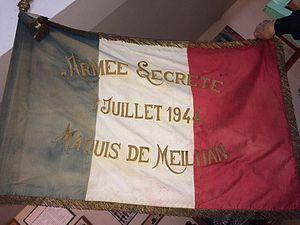
Photographie prise au musée de la Résistance à Auch (32), dans la section réservée au maquis de Meilhan
Le Musée de la Résistance et de la Déportation d'Auch est un musée départemental créé le 5 octobre 1975 et situé à Auch en France. On y trouve de nombreuses pièces et de grandes collections d'objets de la Seconde Guerre mondiale.